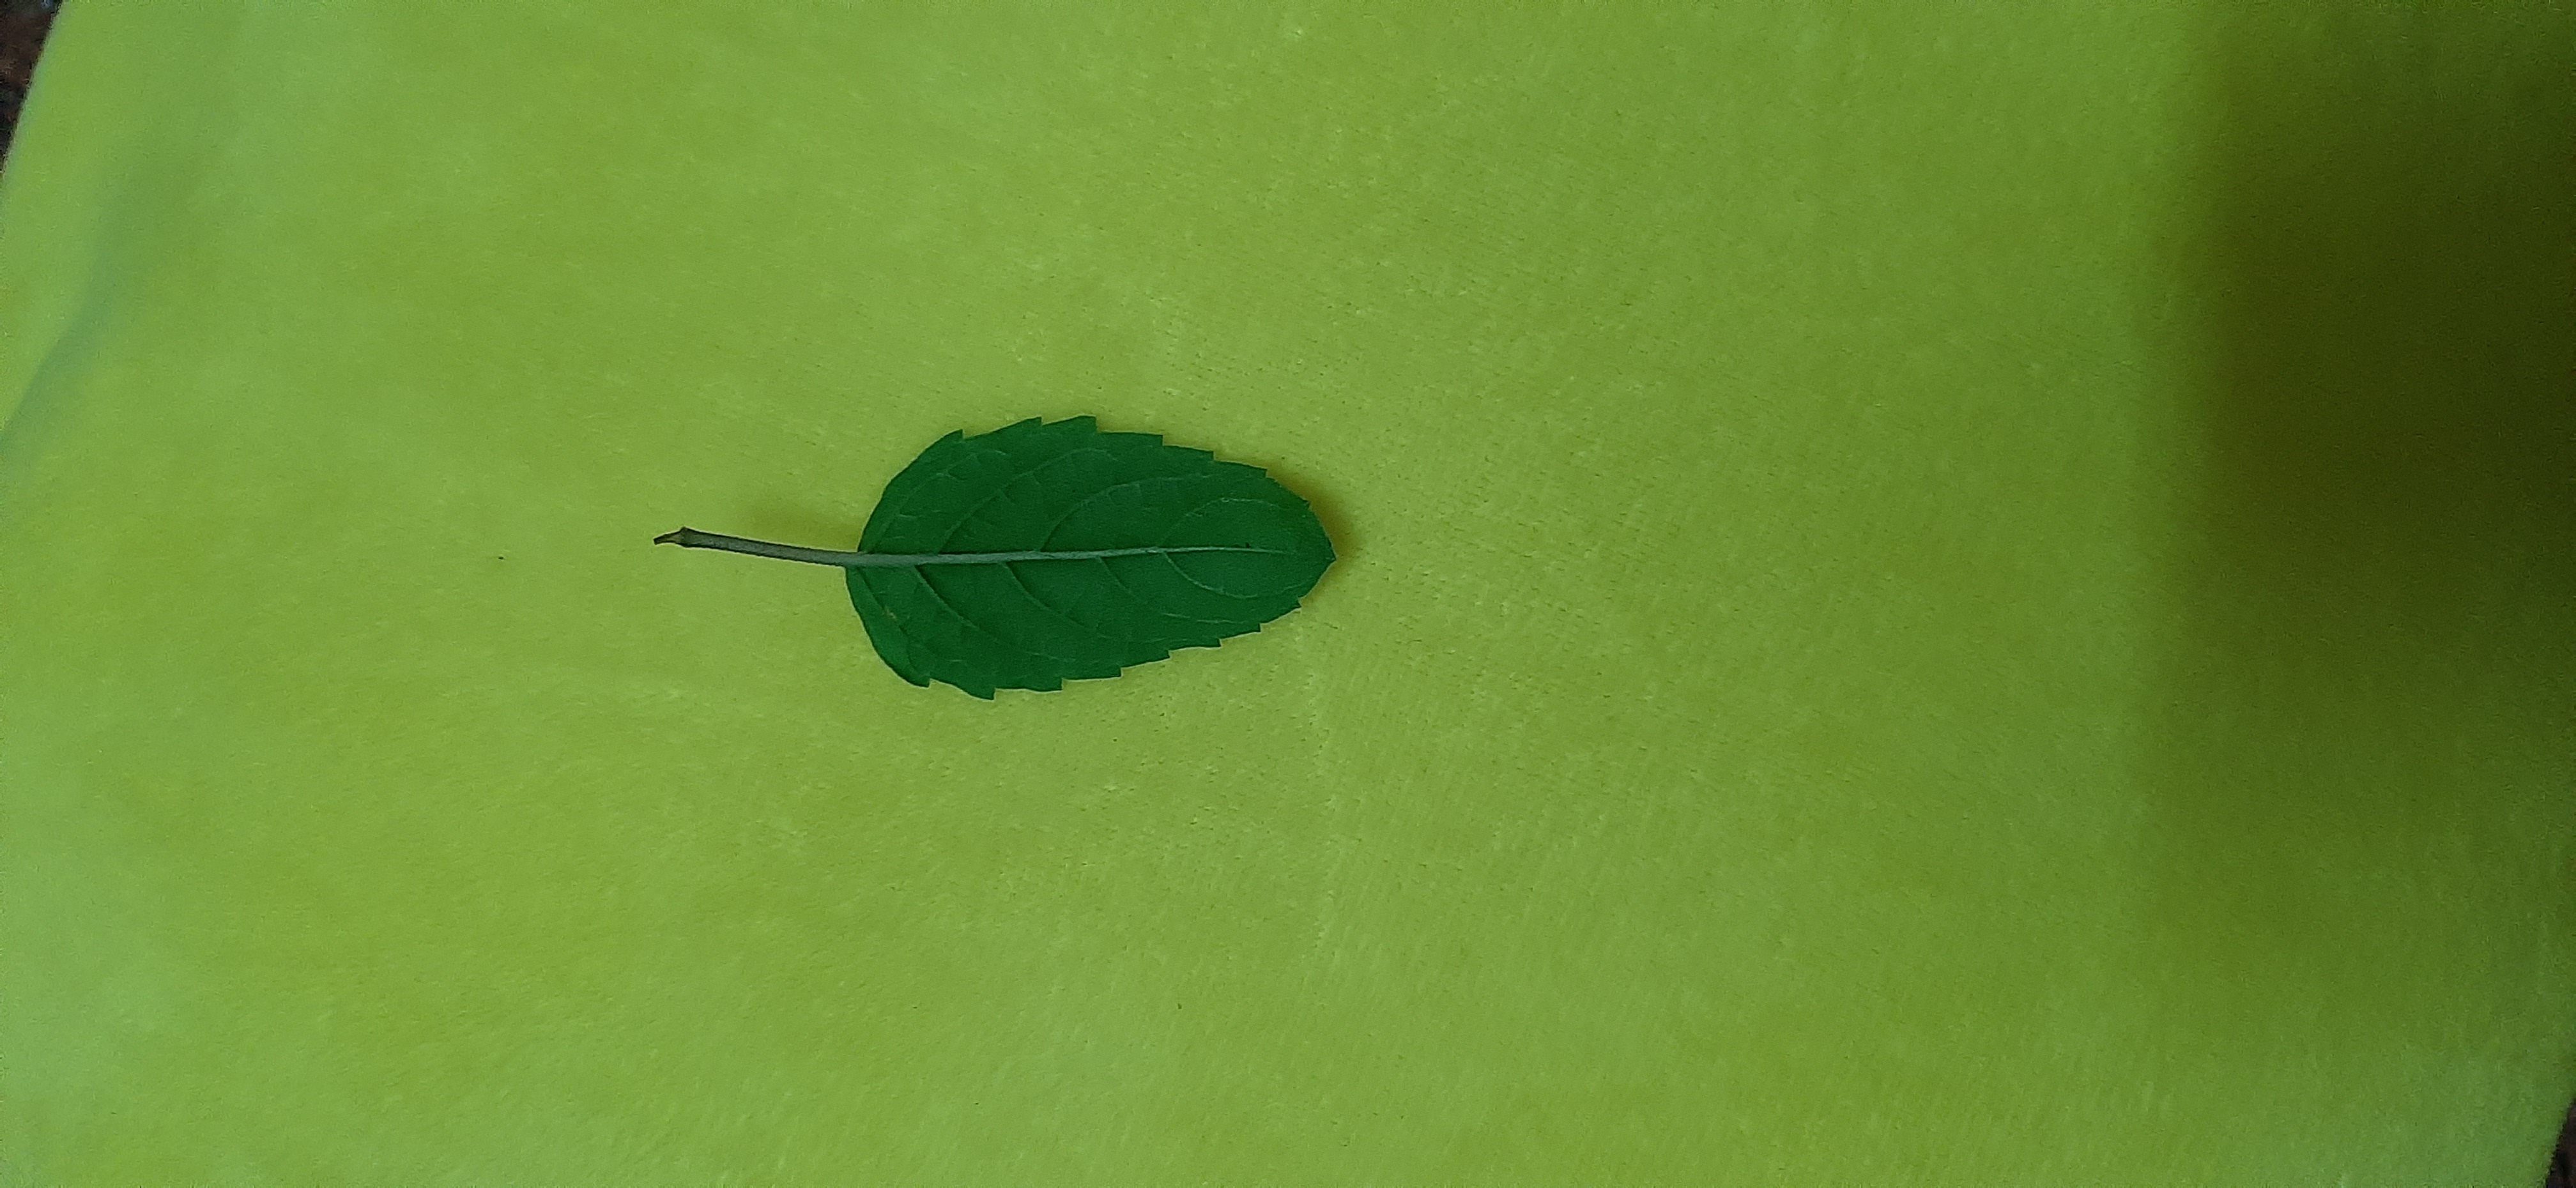
Plant: Tulsi